Lemon (2013 film)

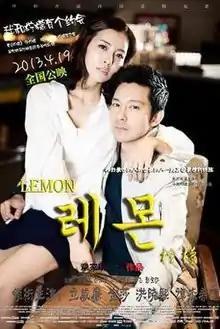

Lemon is a 2013 Chinese romantic comedy film directed by Jiarui Zhang.